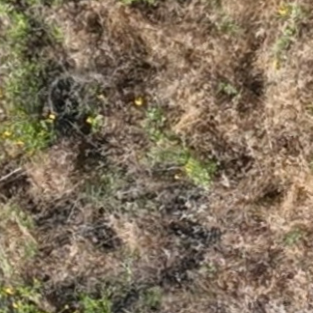
Month: july